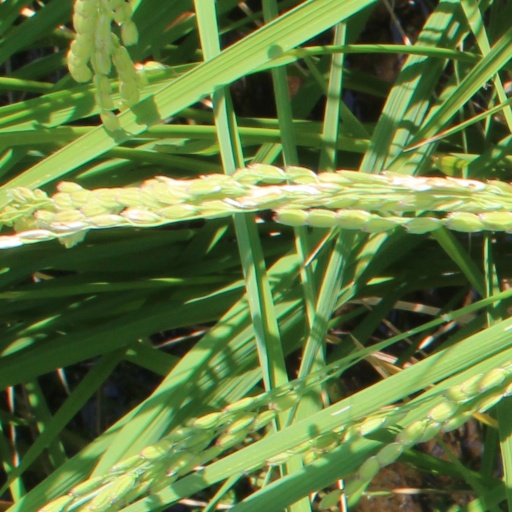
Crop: rice